Maxine Albro

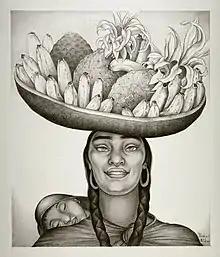
"Mexico" (lithograph), Maxine Albro, 1933, Fine Arts Museums of San Francisco

Maxine Albro painted the "The Four Sybils" on the walls of the central courtyard of the Ebell Women's Club in the 1930's. The "Portly Roman Sybils" offended some of the organization's members and the frescoes were painted over in 1935. That year, several prominent art critics, including the young Arthur Millier, rose to her defense.